Rolando Araya Monge

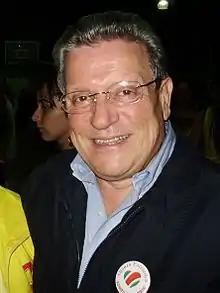

Rolando Araya Monge (born 20 August 1947) is a Costa Rican politician. He is a nephew of former president Luis Alberto Monge.